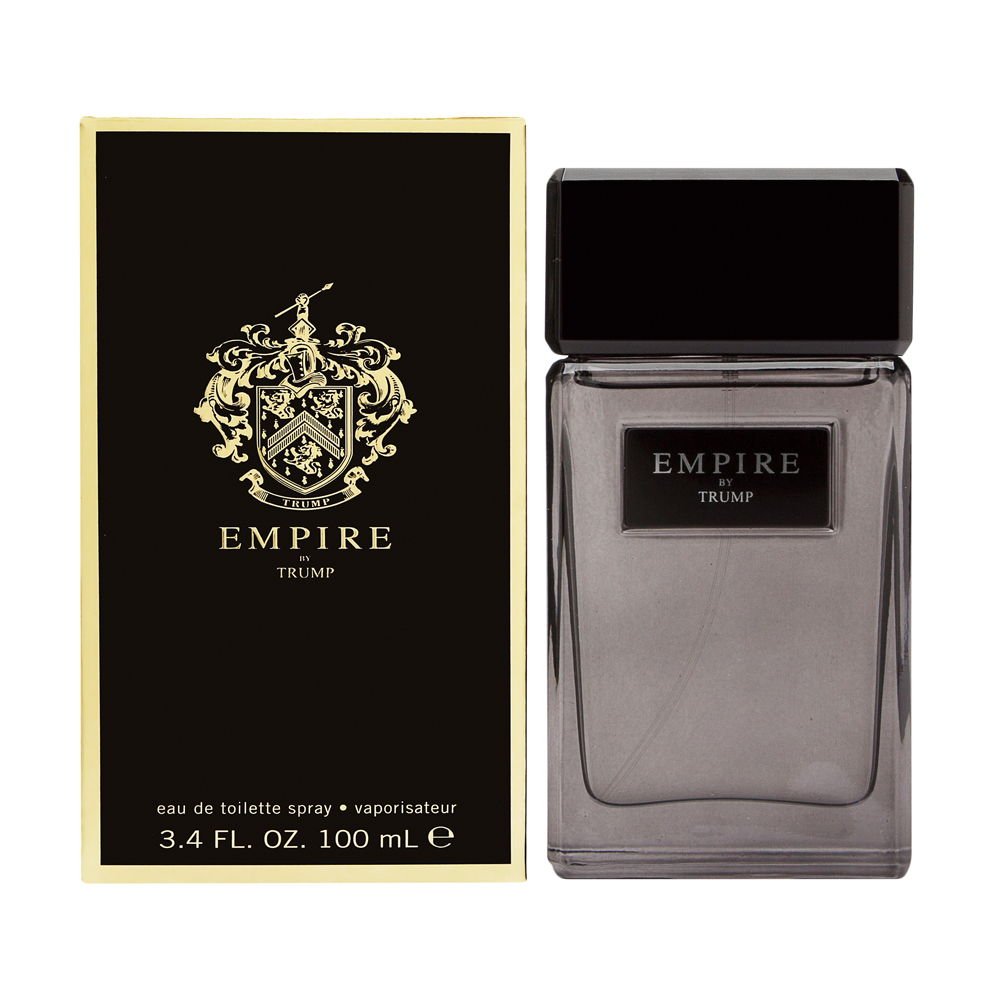
Donald Trump Empire Eau De Toilette Spray for Men, 3.4 Ounce
Category: All Beauty
Empire's confident stride begins with crisp notes of peppermint, rich chai accord and a hint of juicy apple. It's [sic] addictive aroma continues to unfold into the heart of the fragrance with a masculine blend of orange flower and jasmine that mingles with exotic Tonka bean. Veiled beneath the elegance and structure, is an all-enveloping warmth and charm accentuated by elements of rich amber and seductive musk's.
Features: Product Type:Beauty | Item Package Dimension:3.3 cm L X7.4 cm W X14.0 cmh | Item Package Weight:1.0 lbs | Country Of Origin: France